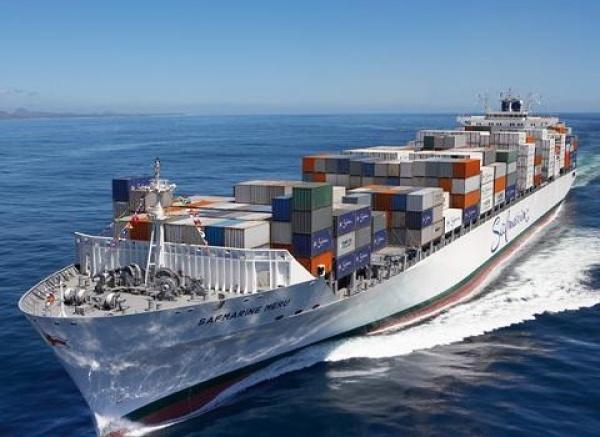
có một con tàu chở hàng đang di chuyển trên biển